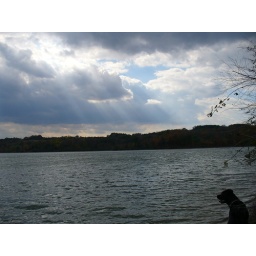
The sun shining through the clouds overlooking Blue Marsh Lake, PA and my dog Moose taking in the spectacular view